Reggie Stephens (offensive lineman)

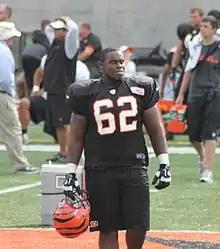
Stephens at the Bengals' training camp in 2012

Reginald Stephens (born August 28, 1987) is an American former professional football center and guard. He was selected by the Cincinnati Bengals in the seventh round of the 2010 NFL draft. He played college football for Iowa State University. He was also a member of the Chicago Bears, Buffalo Bills, and Baltimore Ravens.